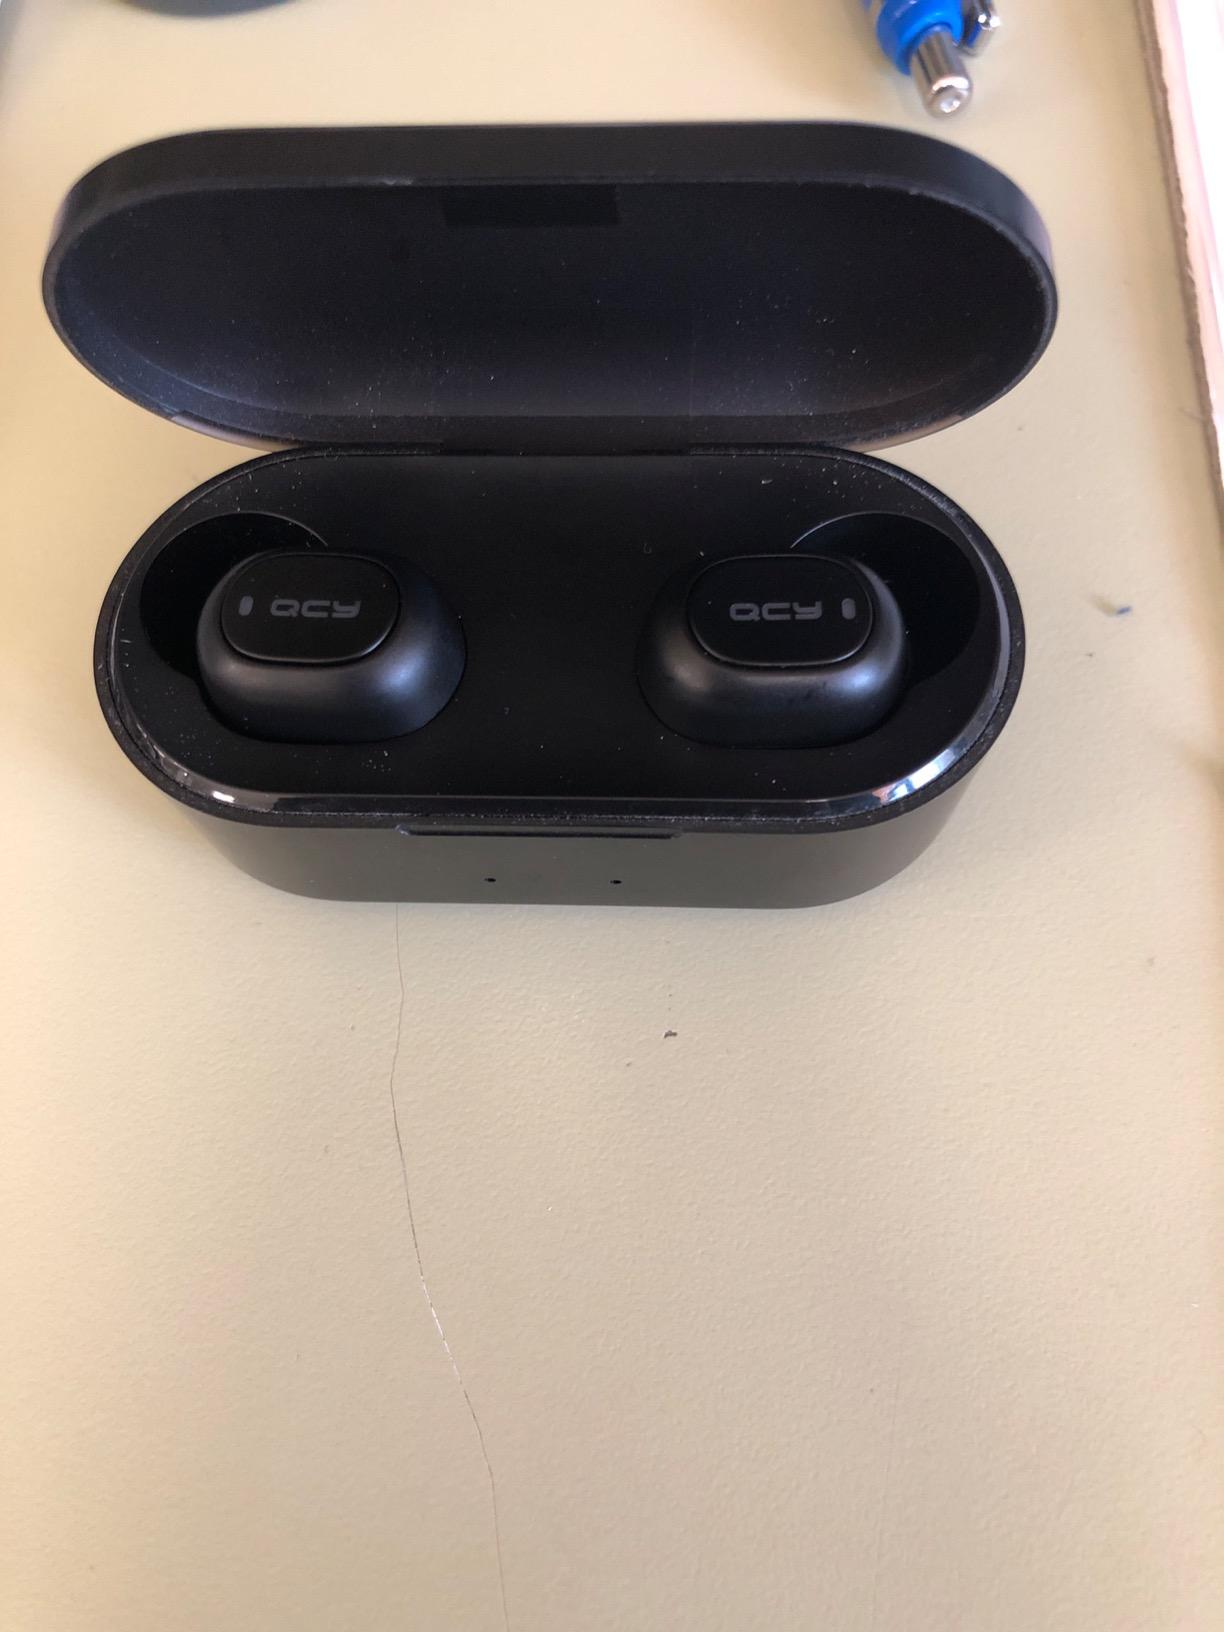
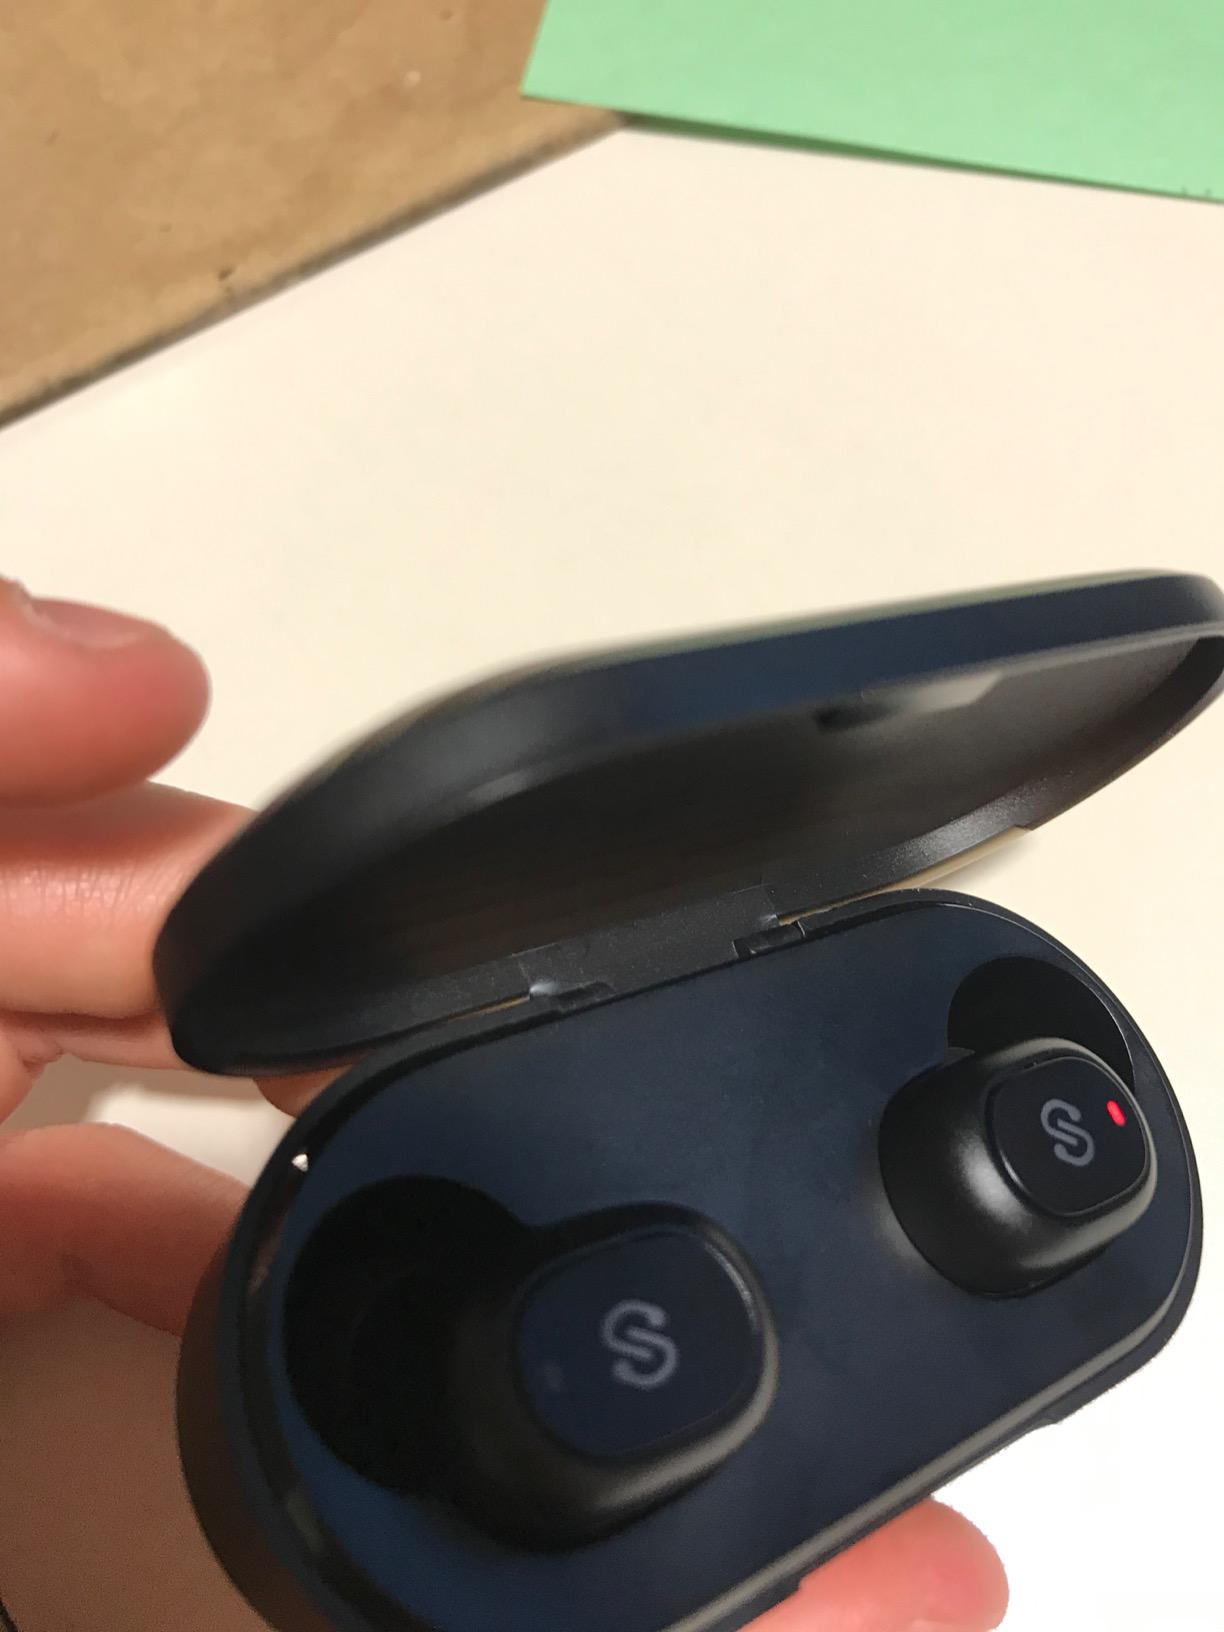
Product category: earbuds
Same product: no